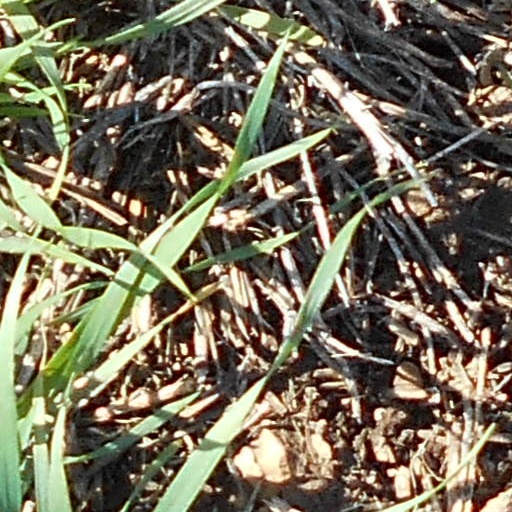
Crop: wheat